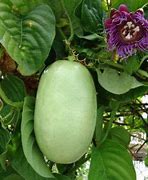
Label: others